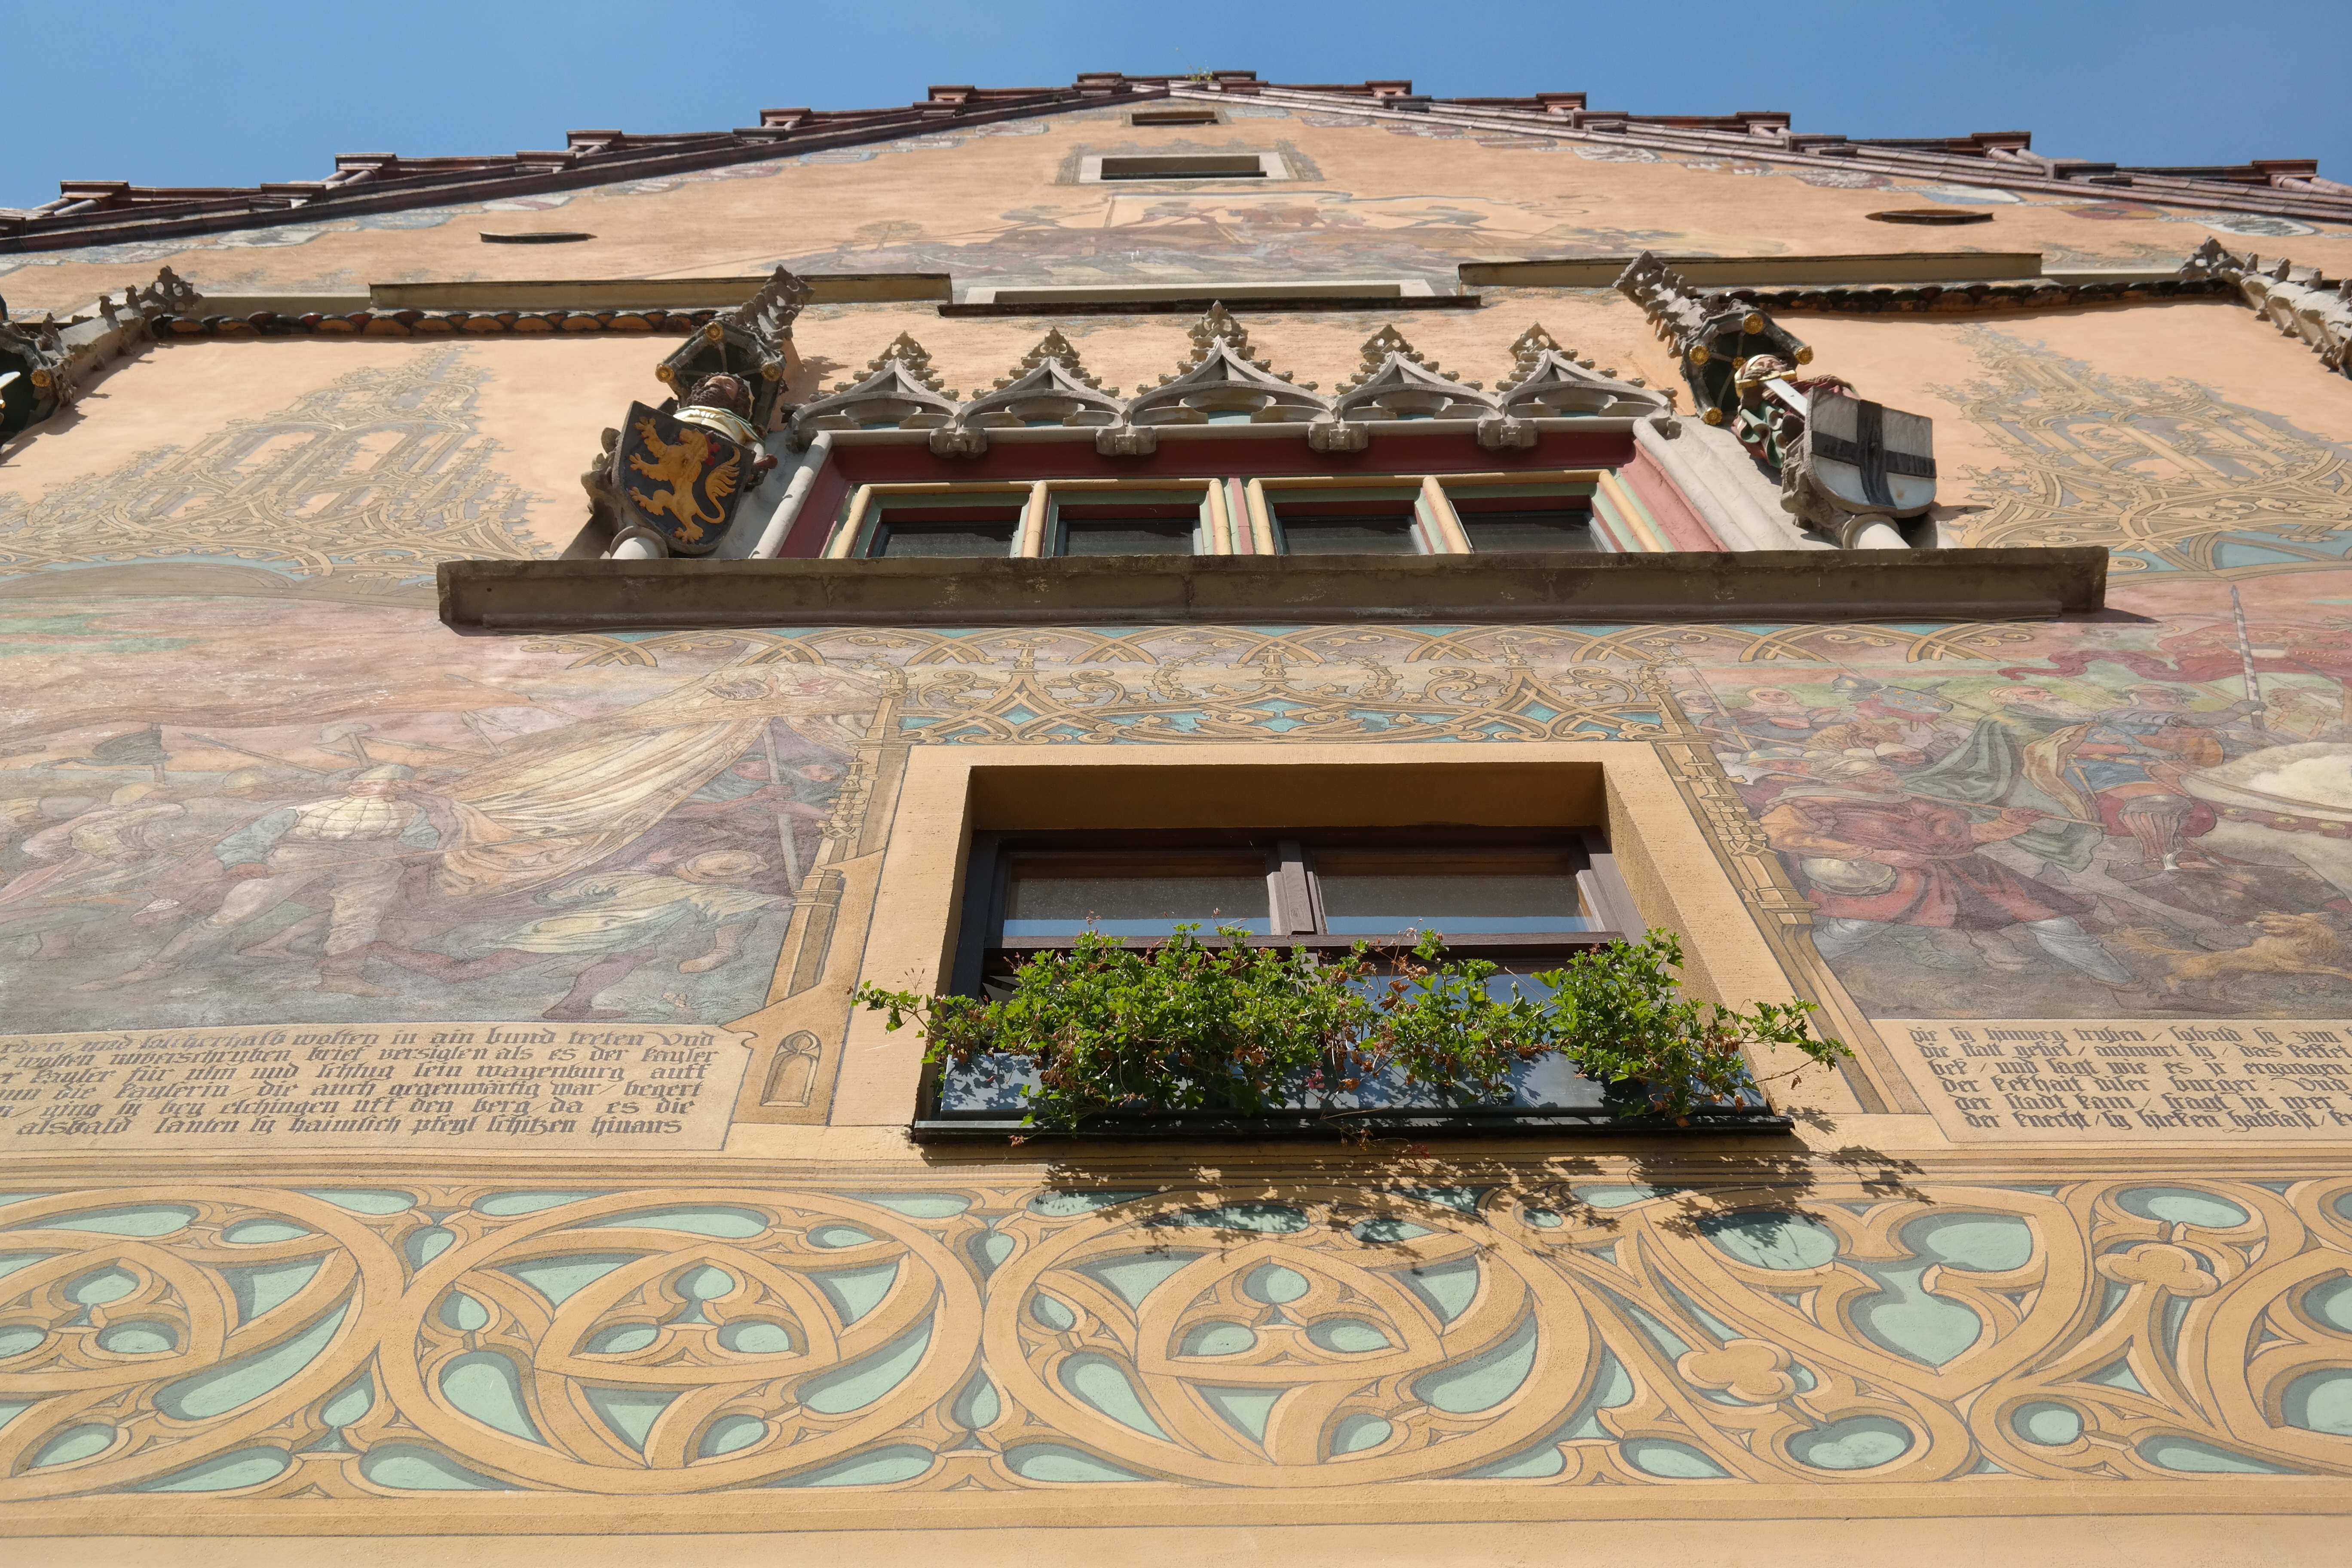
architecture, villa, mansion, window, roof, home, facade, property, painting, mural, estate, ulm, frescoes, town hall, ulmer hall, outdoor structure